Miles Breuer

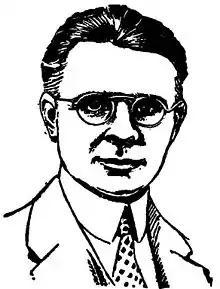
Miles J. Breuer, as pictured in the January 1930 issue of "Science Wonder Stories"

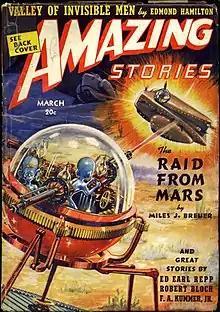
Breuer's "The Raid from Mars" was the cover story in the March 1939 issue of "Amazing Stories"

Miles John Breuer (January 3, 1889 – October 14, 1945) was an American physician and science fiction writer of Czech origin. Although he had published elsewhere since the early 20th century, he is considered the part of the first generation of writers to appear regularly in the pulp science fiction magazines, publishing his first story, "The Man with the Strange Head", in the January 1927 issue of "Amazing Stories". His best known works are "The Gostak and the Doshes" (1930) and two stories written jointly with Jack Williamson, "The Girl from Mars" (1929) and "The Birth of a New Republic" (1931).